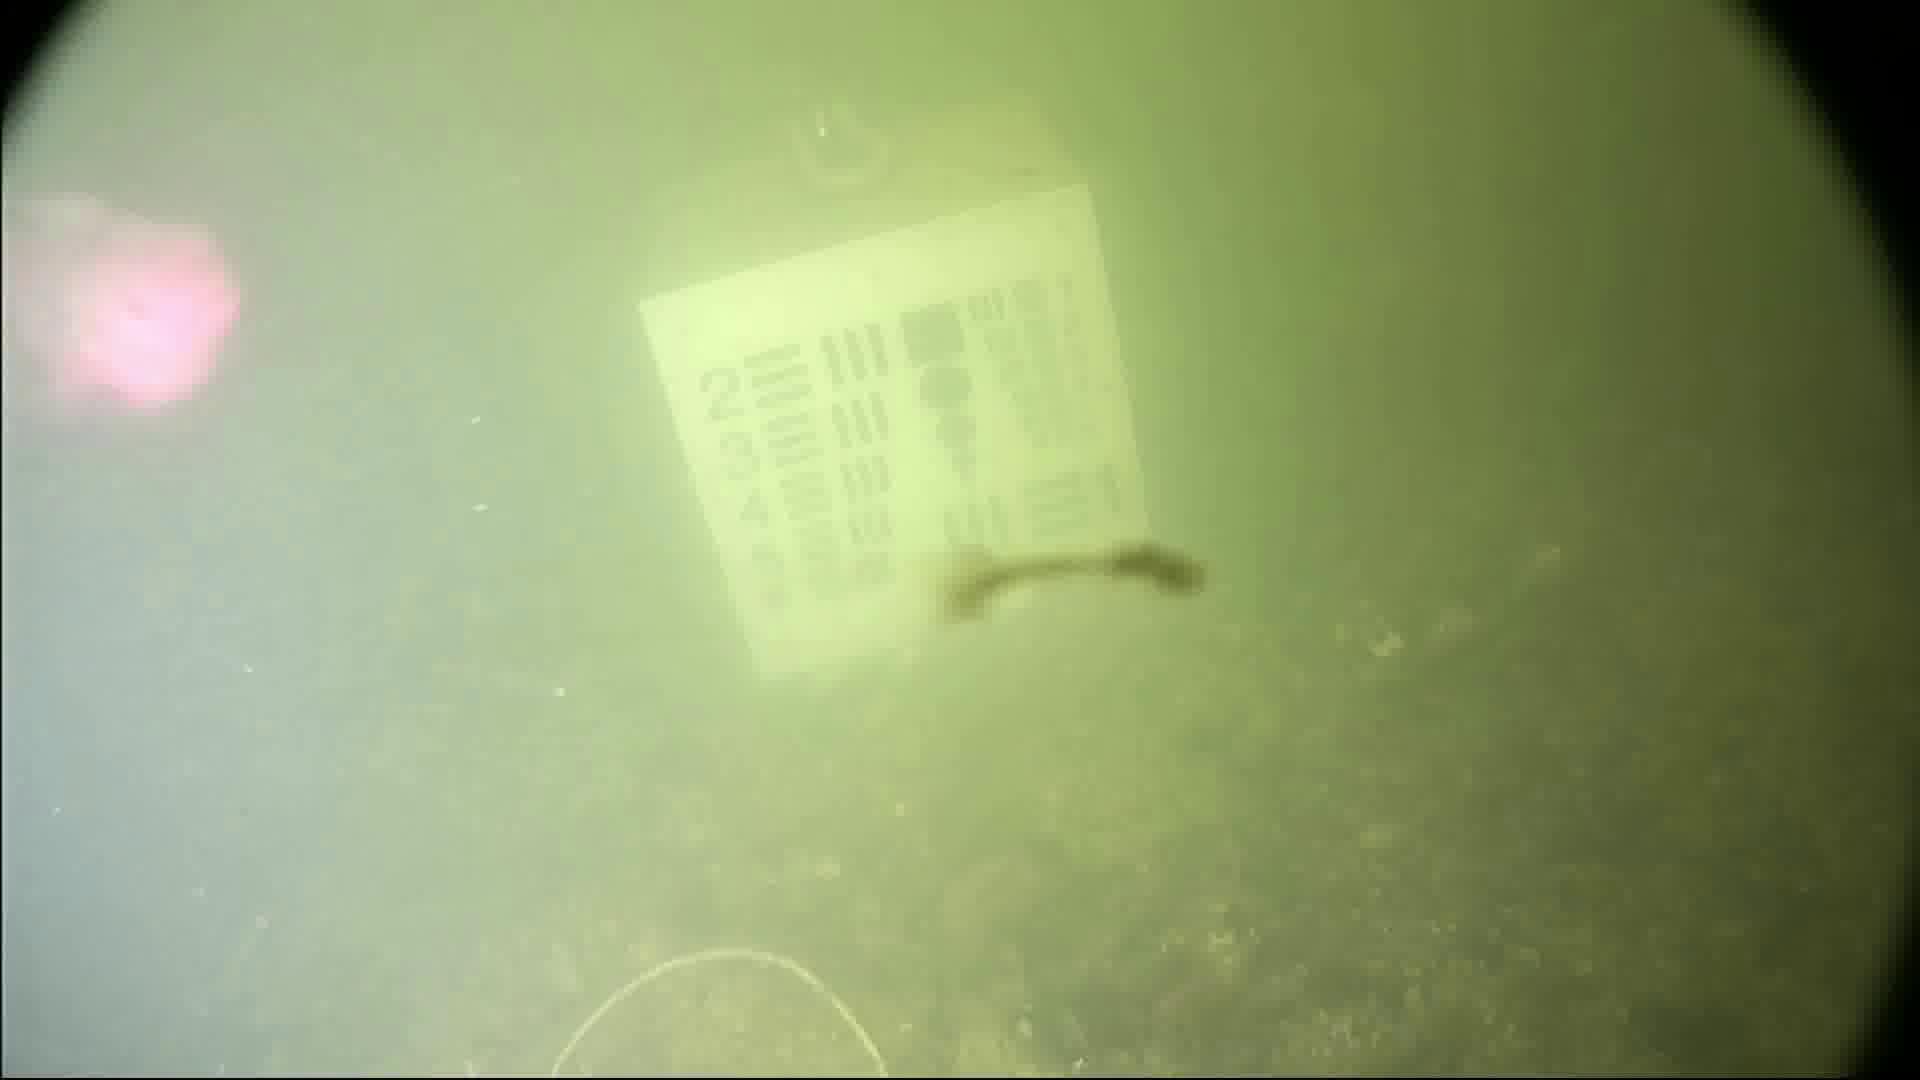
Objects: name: fish
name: crab